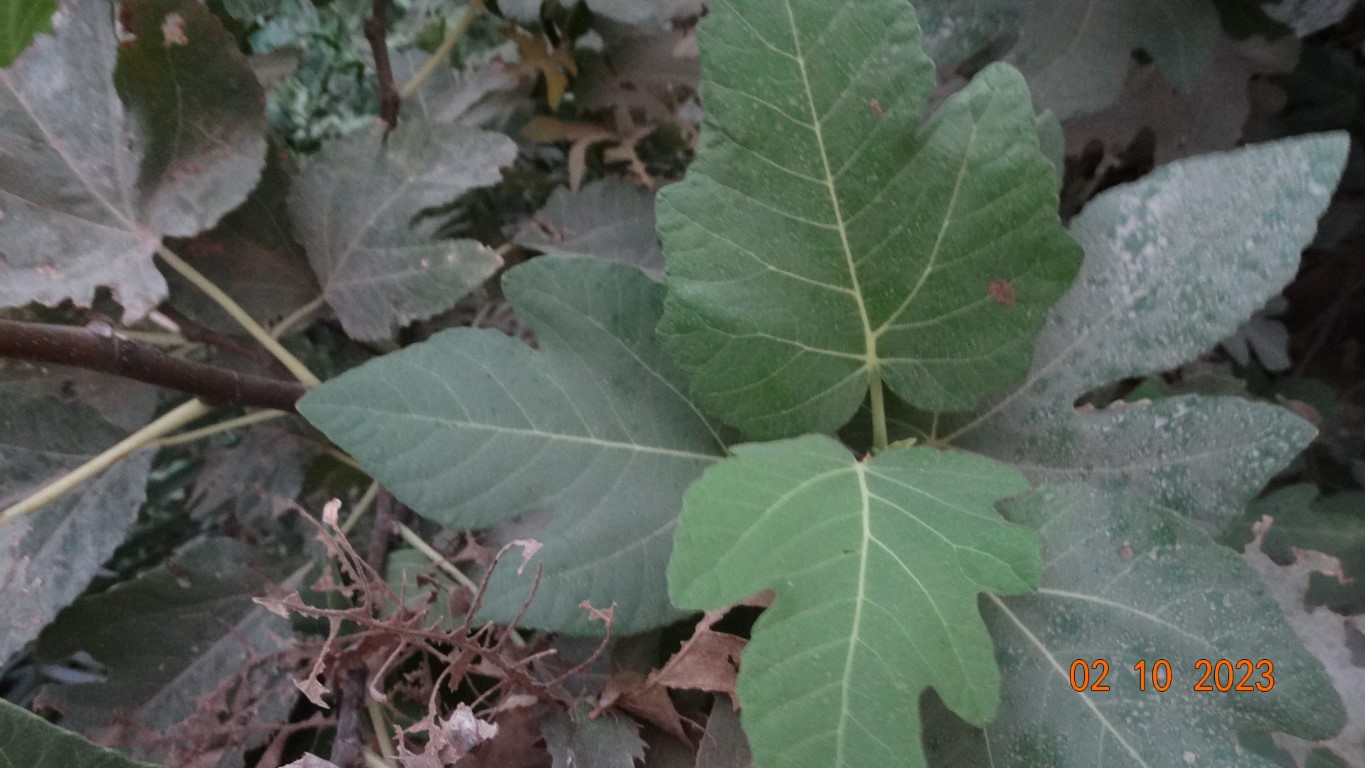
Label: healthy